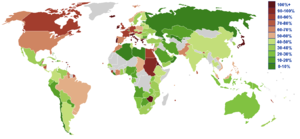
La dette publique dans le monde Italiano: Il debito pubblico nel mondo